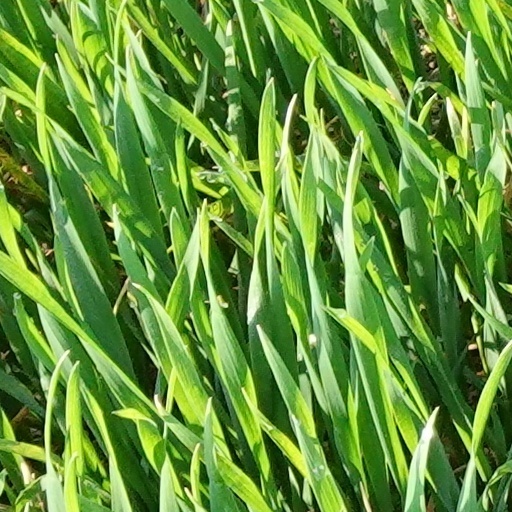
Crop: wheat